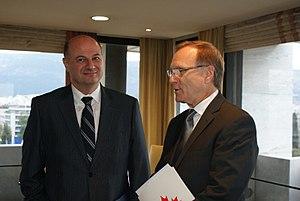
L’ambassade du Canada en Algérie est la représentation diplomatique du Canada en Algérie, et conserve les relations bilatérales algéro-canadiennes.